Bangkok BRT

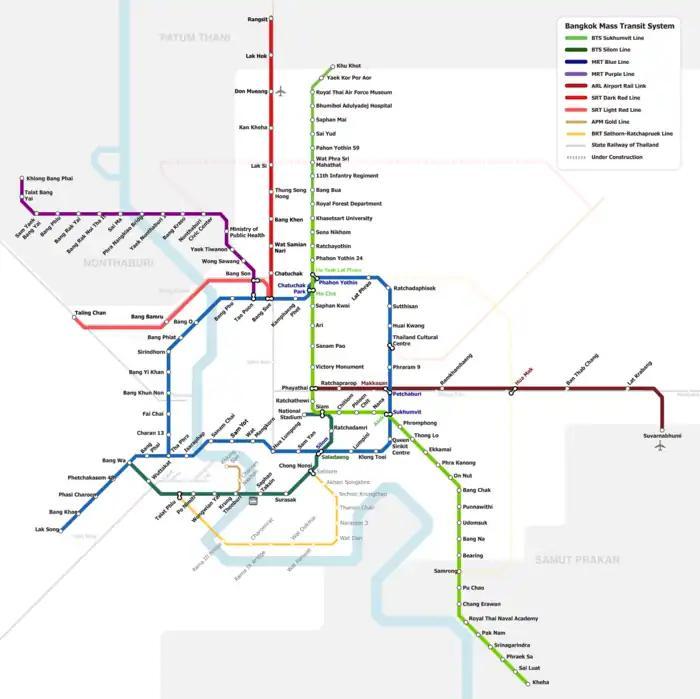
Bangkok Mass Transit map and BRT route

Commuters criticised the changes, citing that the high-level platforms at BRT stations were not compatible with the new low-floor buses. Passengers could not board the buses from platform level and instead have to use emergency staircases at the end of the platform to board or disembark, causing overcrowding at stations. Initially, the slow rollout of the new buses meant that only 16 out of 23 buses were able to operate during peak hours, resulting in 12-minute frequencies. The Traffic and Transportation Department stated that the overcrowding problem is due by the delayed installation of a bus charging station at Sathorn, meaning that all buses have to use the only existing charging station at Ratchaphruek. The issue with the boarding process will be resolved by extending the platforms to accommodate the new low-floor buses.